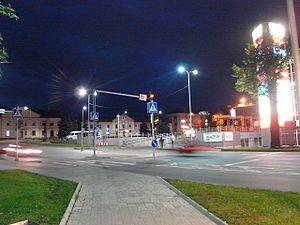
Jõhvi est le chef-lieu de la région du Virumaa oriental, située à l'extrême est de l'Estonie le long de la frontière avec la Russie. La Ville de Jõhvi est le centre de la Commune de Jõhvi et elle est à une cinquantaine de kilomètres de la frontière russe.